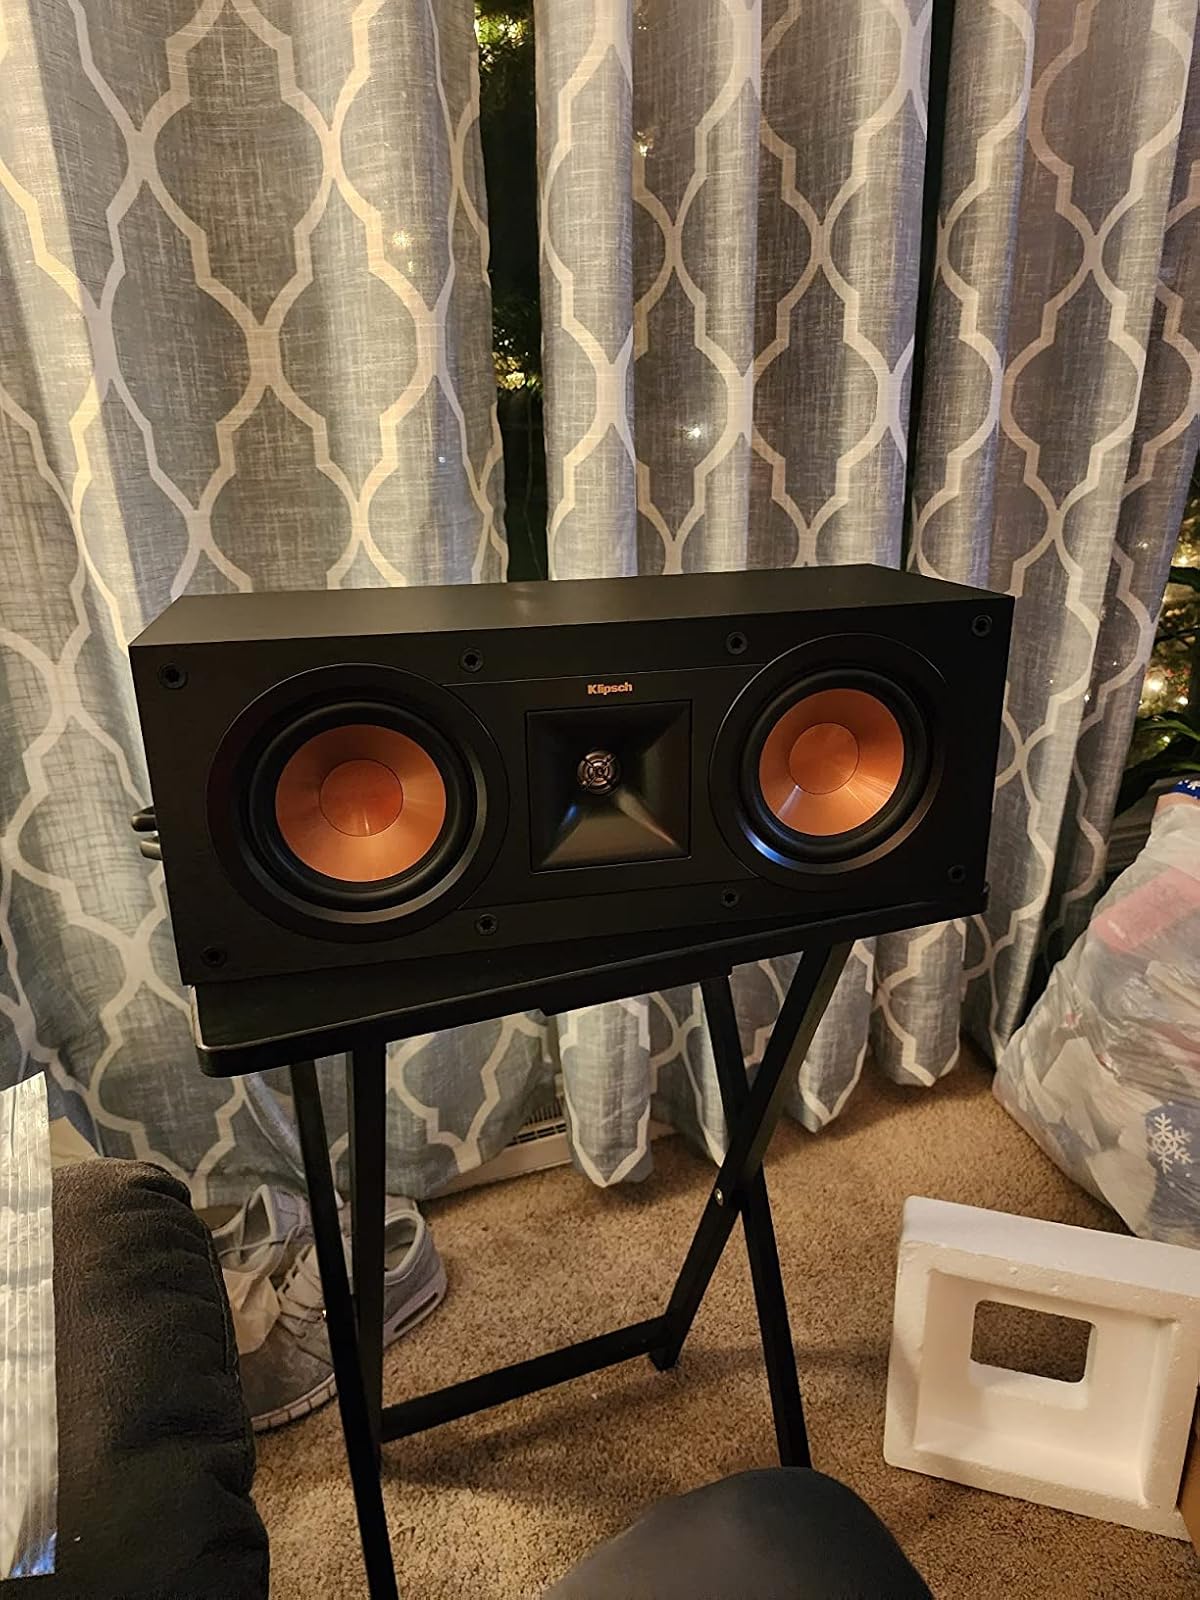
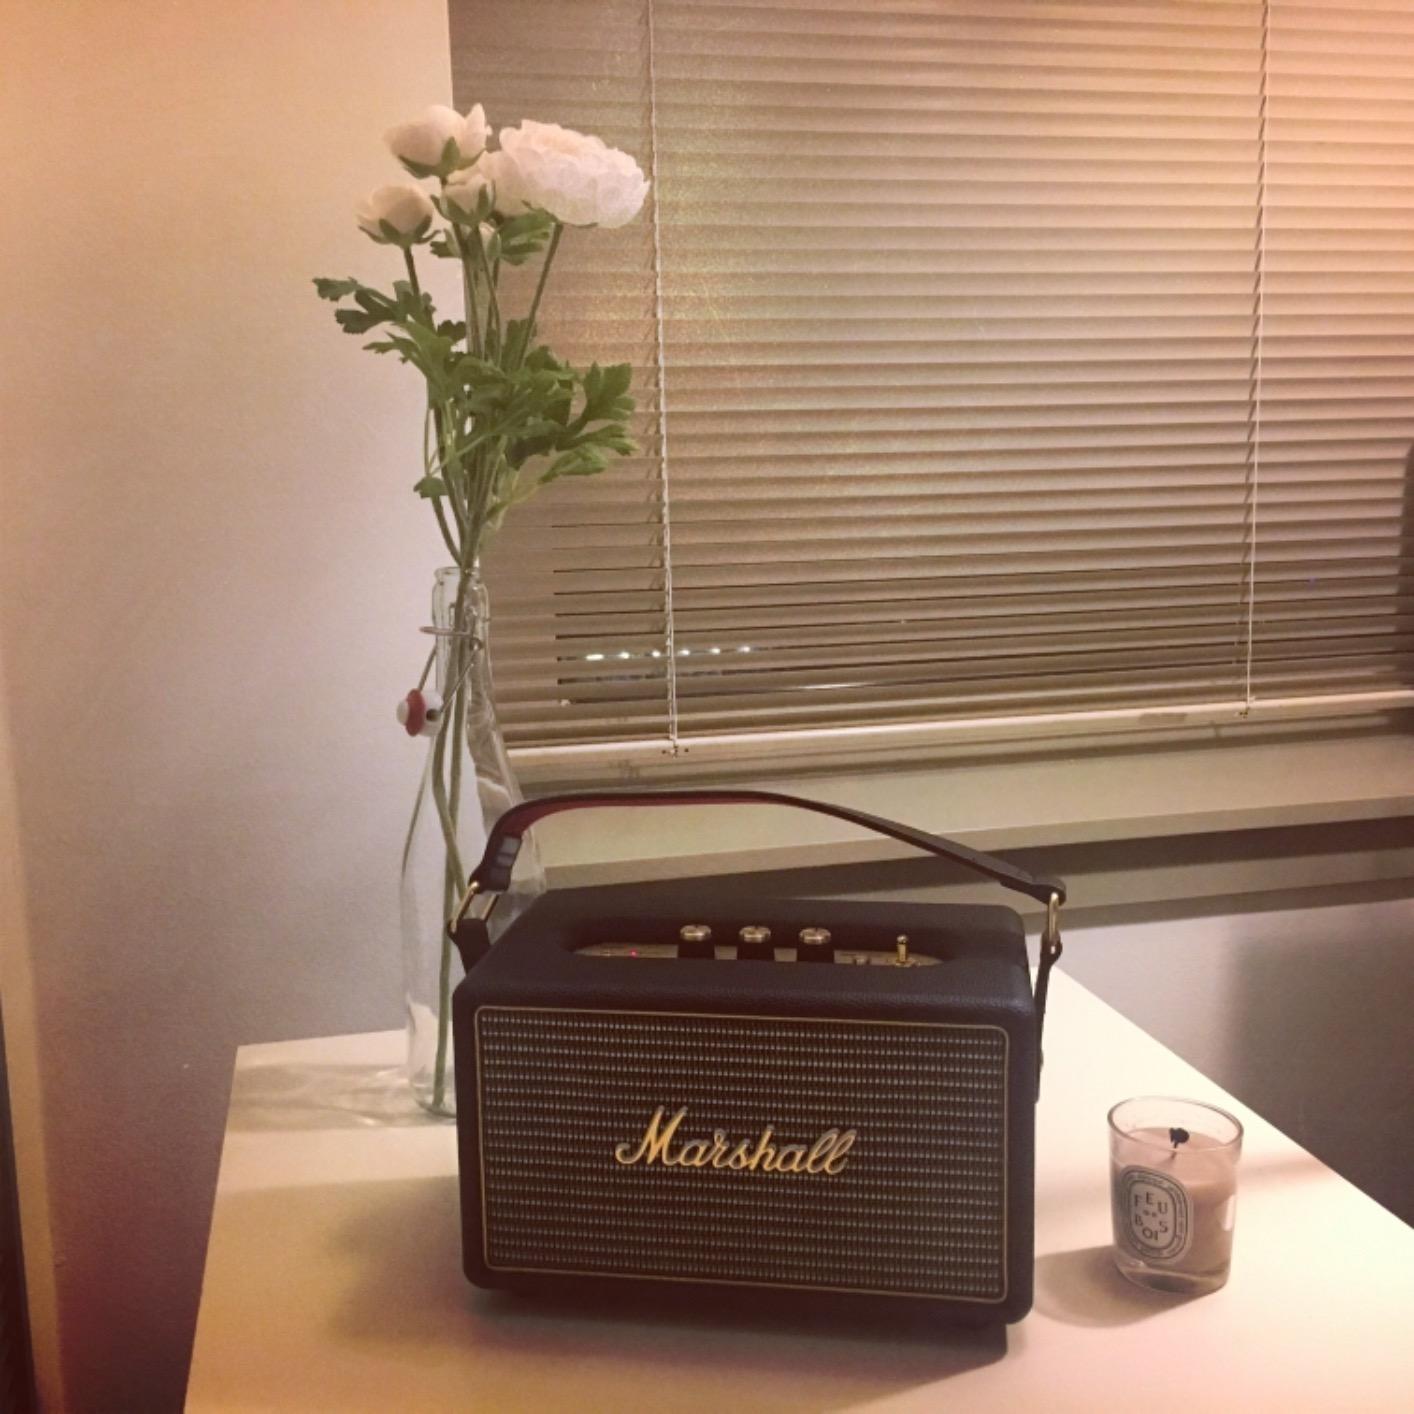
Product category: speaker
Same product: no